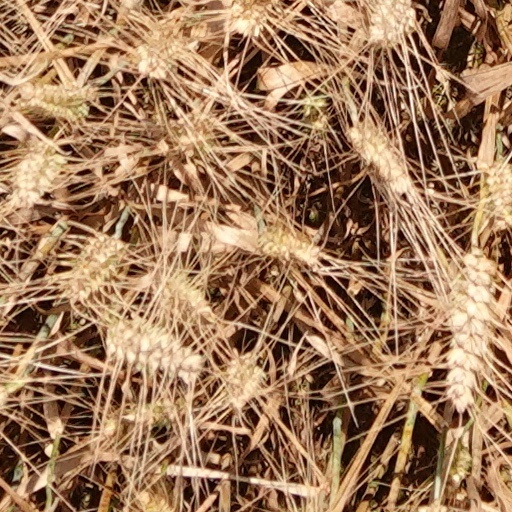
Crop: wheat